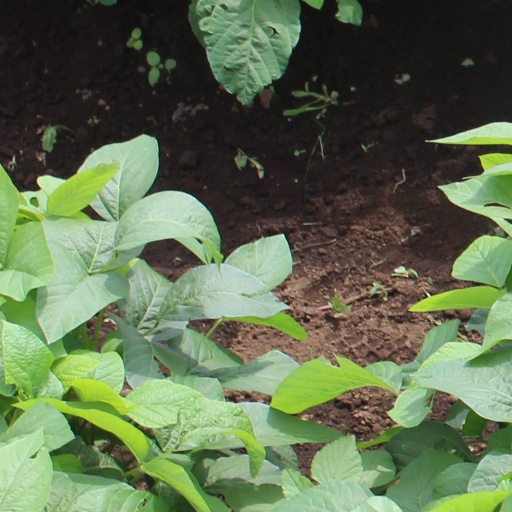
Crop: soybean